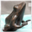
Label: frog